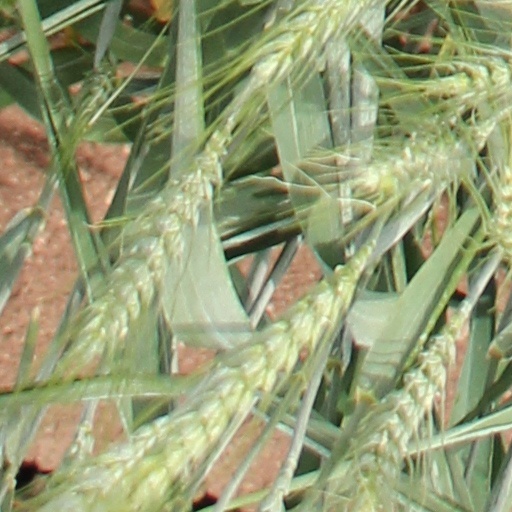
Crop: wheat